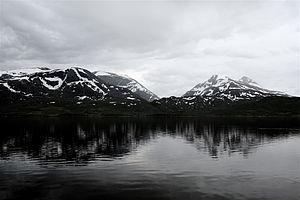
Storvatnet est une localité du comté de Troms, en Norvège.